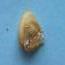
Maize quality: Bad